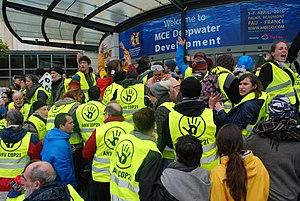
Activistes climat d'Action non-violente COP21 (ANV-COP21) bloquant l'entrée du sommet MCE Deepwater Development, à Pau le 5 avril 2016, pour protester contre l’organisation, quatre mois après la COP21, d’un sommet visant à développer encore davantage l’exploitation des hydrocarbures.
Action non-violente COP21 est un mouvement citoyen qui s'oppose aux projets et aux politiques contribuant au dérèglement climatique en recourant à des actions non violentes et à la désobéissance civile. Fondé en 2015, il a été rendu célèbre notamment par ses actions de “fauchage de chaises” dans les banques et de décrochage de portrait présidentiel dans les mairies.